Heartbreak on Hold

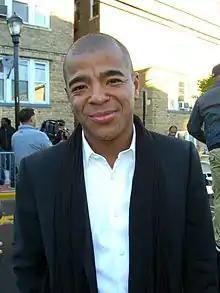
Colombian-American DJ Erick Morillo (pictured) featured on Burke's single "Elephant"

The album's lead single, "Elephant," features DJ and co-producer Erick Morillo. Following several delays, the song was released on 9 March 2012, in both physical and digital formats, with each version including remixes of the track. Music critics gave the song mixed reviews, with disagreements about its production, sound, and Burke's performance. Commercially, it was a success in the UK, peaking at number three on the UK singles chart, her second-highest performance to date. In early April 2012, a music video was released showing the singer and backup dancers having fun while performing in an underground facility.